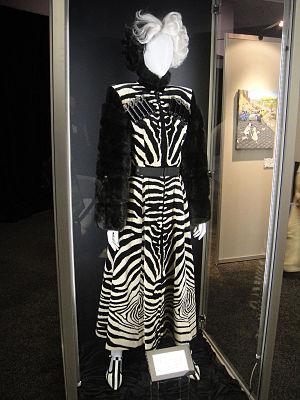
Les 101 Dalmatiens est un film américain de Stephen Herek sorti en 1996. C'est l'adaptation en film live du long métrage d'animation Les 101 Dalmatiens de Walt Disney Pictures.